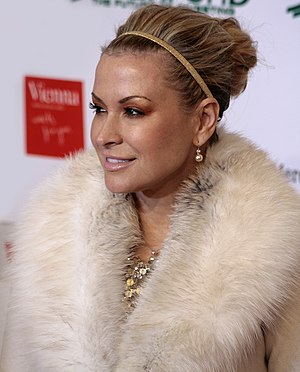
Anastacia
Anastacia er en amerikansk danser, popsanger og sangskriver som har solgt over 20 mio. plader siden sit debutalbum Not That Kind i 1999. Hun er født i Chicago og opvokset i New York